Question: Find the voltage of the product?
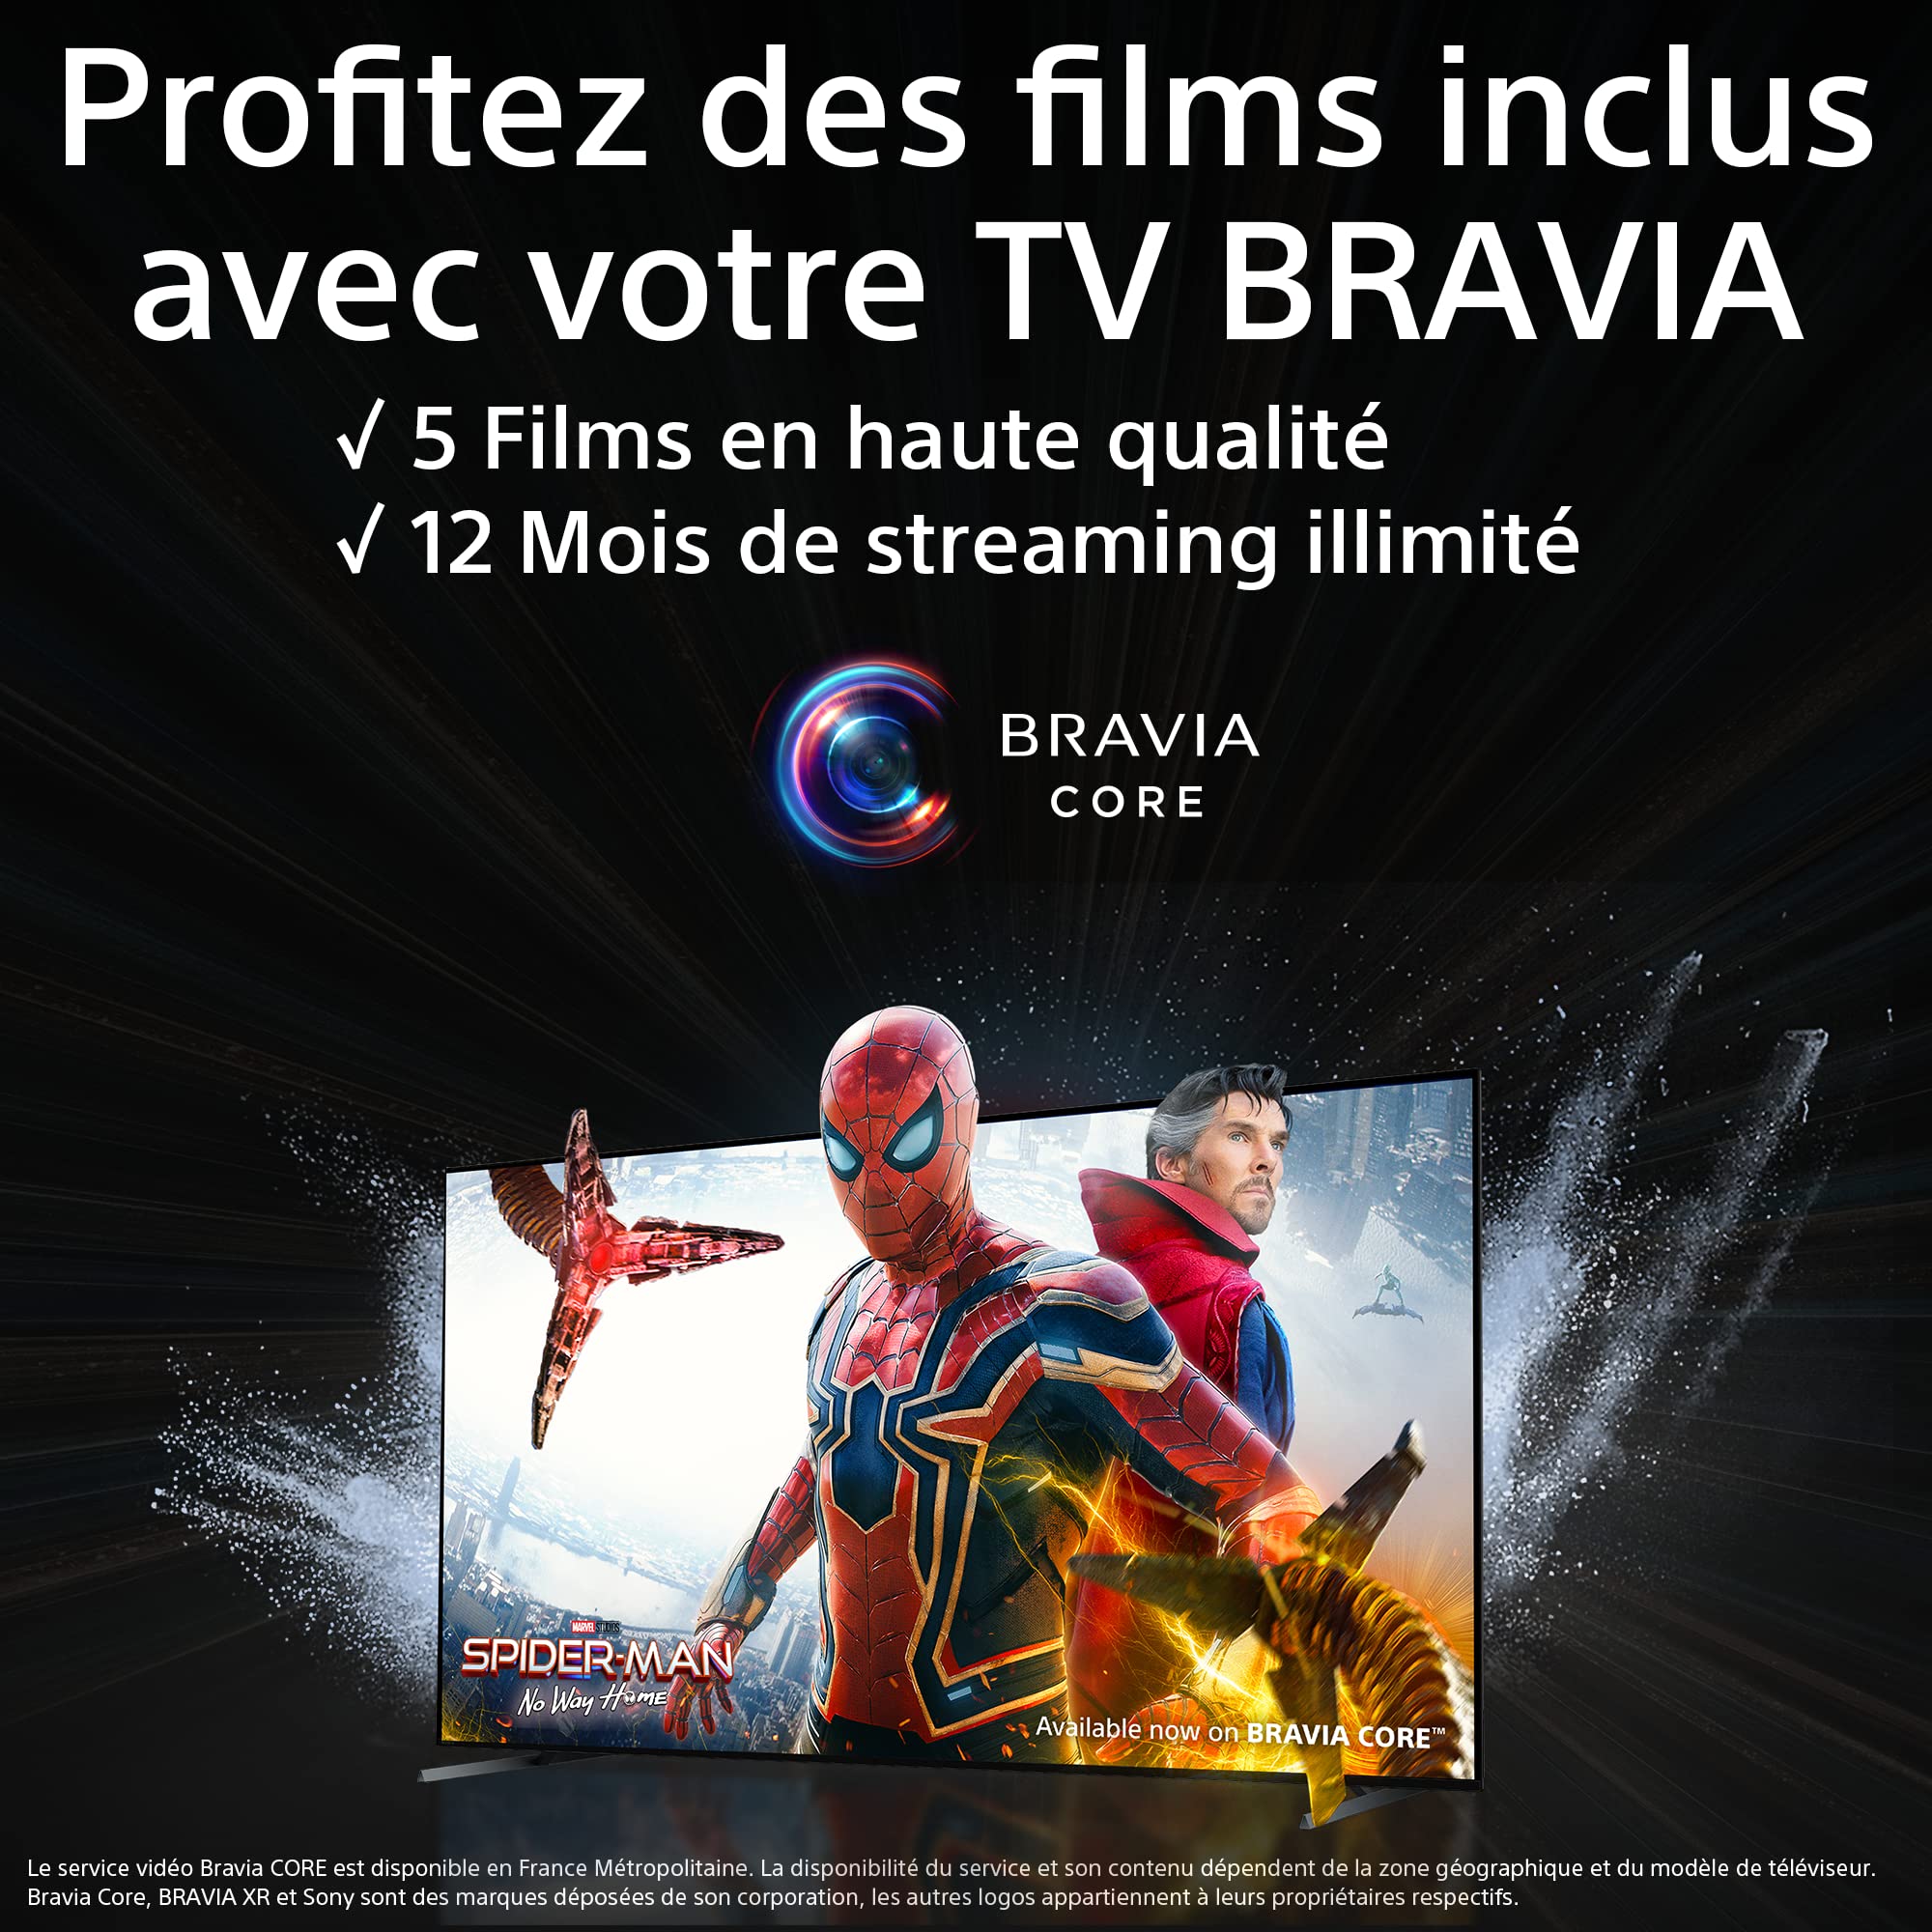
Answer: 12.0 volt